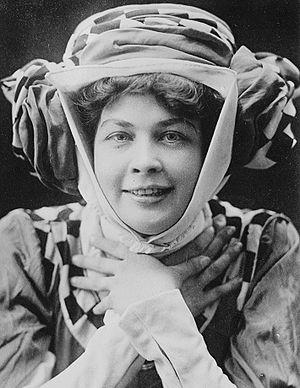
5 janvier : Princess Ida, opéra comique d'Arthur Sullivan, créé au Savoy Theatre.
Kathleen Howard — née à Clifton, auj. Niagara Falls le 27 juillet 1884, et morte à Hollywood le 15 avril 1956 — est une chanteuse d'opéra, puis actrice, canadienne.